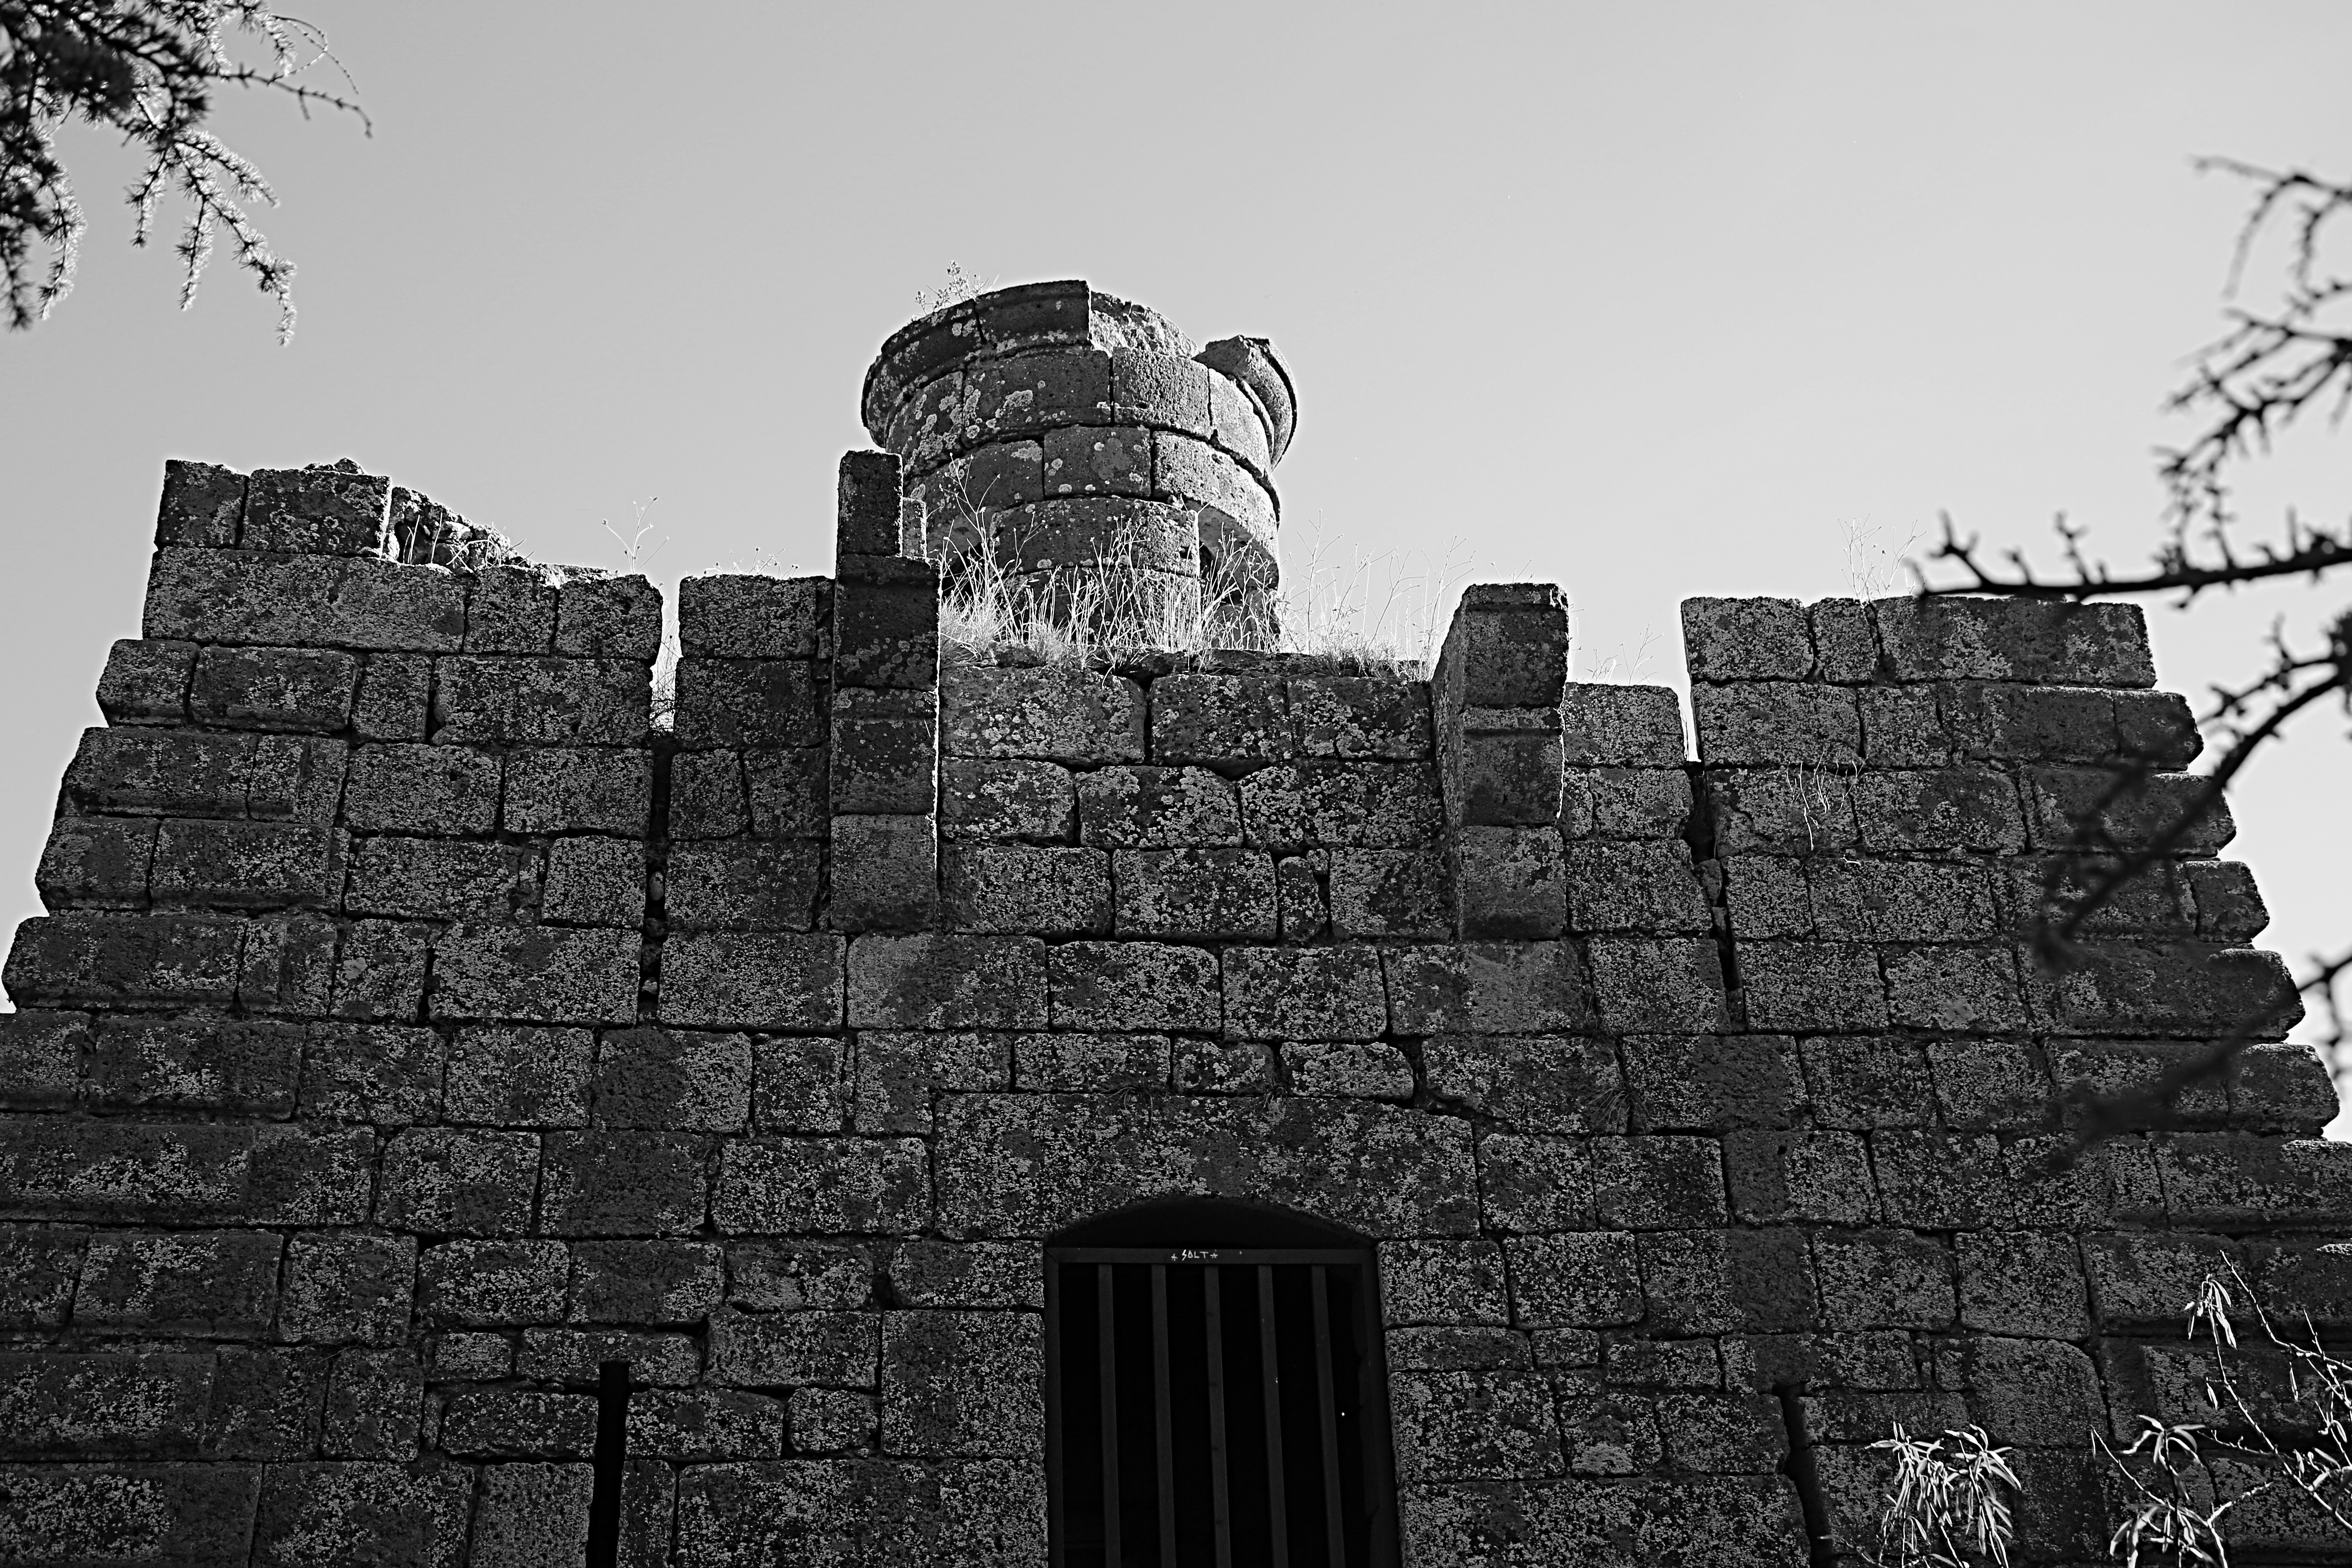
rock, black and white, building, wall, column, castle, landmark, fortification, black, monochrome, surveillance, temple, ruins, pierre, monolith, point of view, monochrome photography, ancient history, tour english